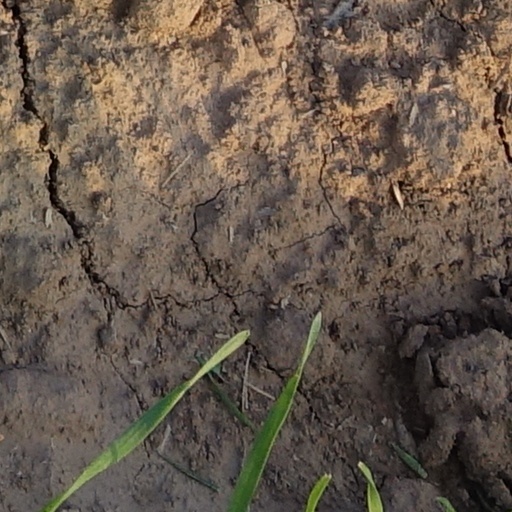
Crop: wheat